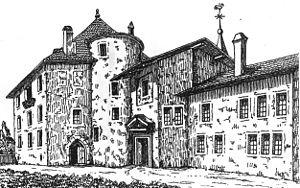
La Commanderie de Compesières, dans le canton de Genève
La commanderie de Compesières est une maison forte située au hameau de Compesières sur la commune de Bardonnex, en Suisse. Elle a appartenu à l'ordre des Hospitaliers de Saint-Jean de Jérusalem. Elle était le centre de la commanderie du Genevois, appartenant à la langue d'Auvergne.
Compesières désigne à la fois un hameau, une paroisse et une ancienne commune du canton de Genève.